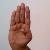
The image shows a hand gesture representing the letter 'B' in Indian Sign Language.